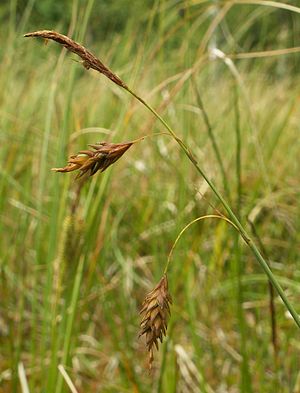
Dyndstar
Blomsterstand med ét hanaks (øverst) og to hunaks
Dynd-Star er et 10-40 cm højt halvgræs, der vokser i hængesæk og væld.